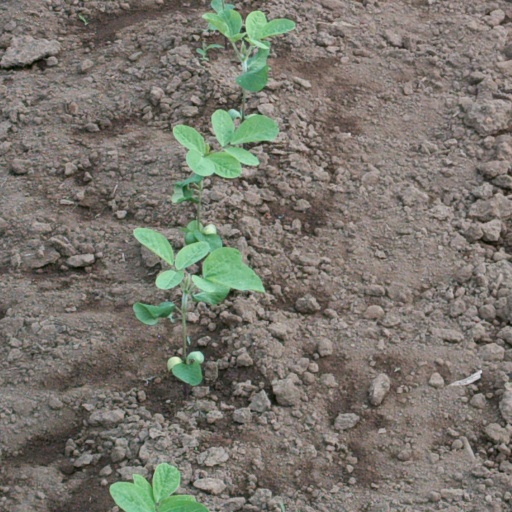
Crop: soybean